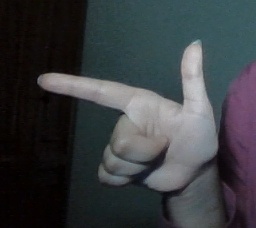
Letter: yaa